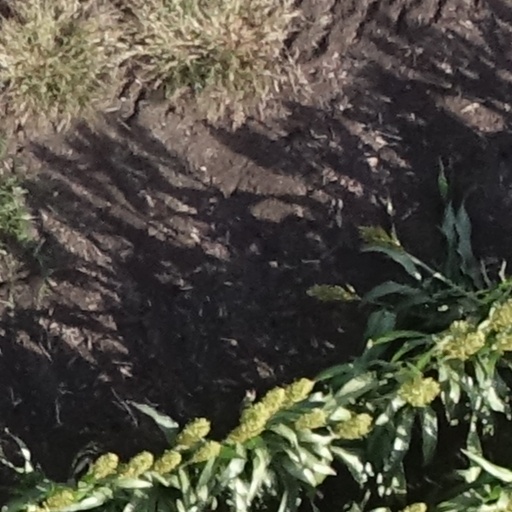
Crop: sorghum